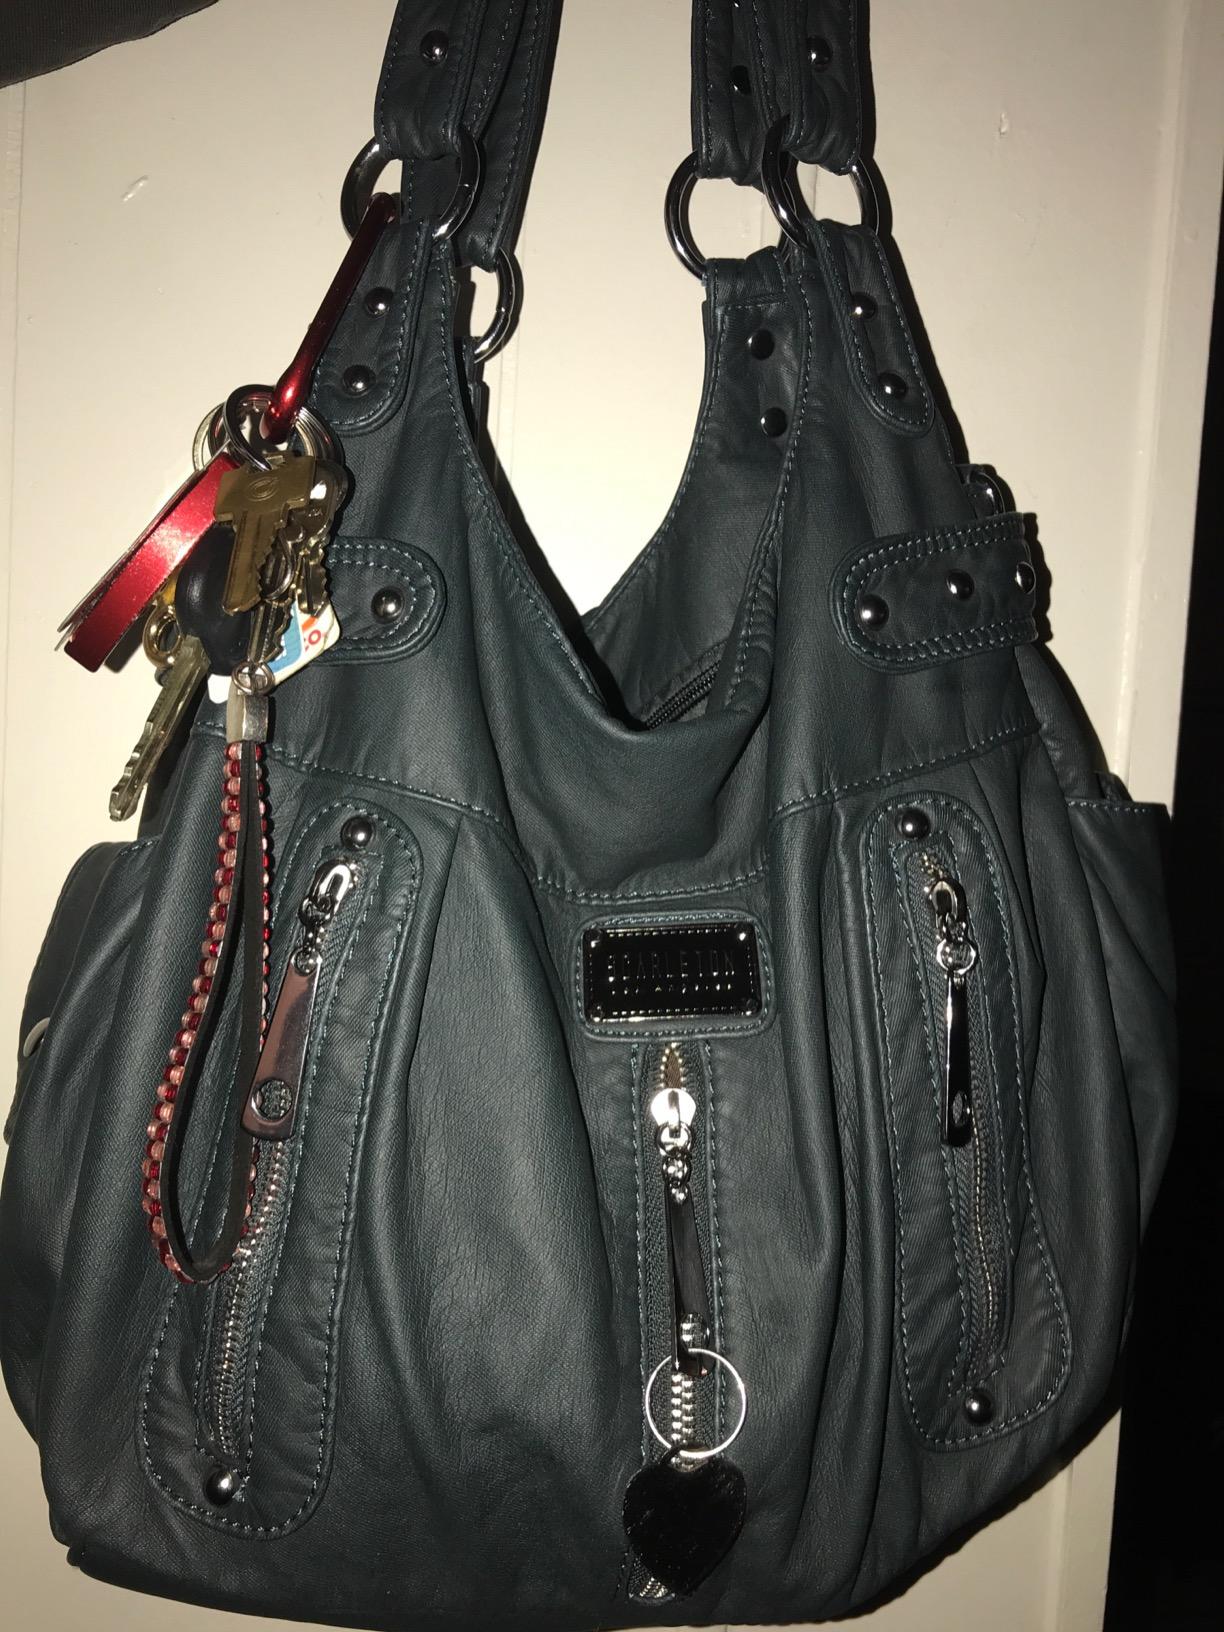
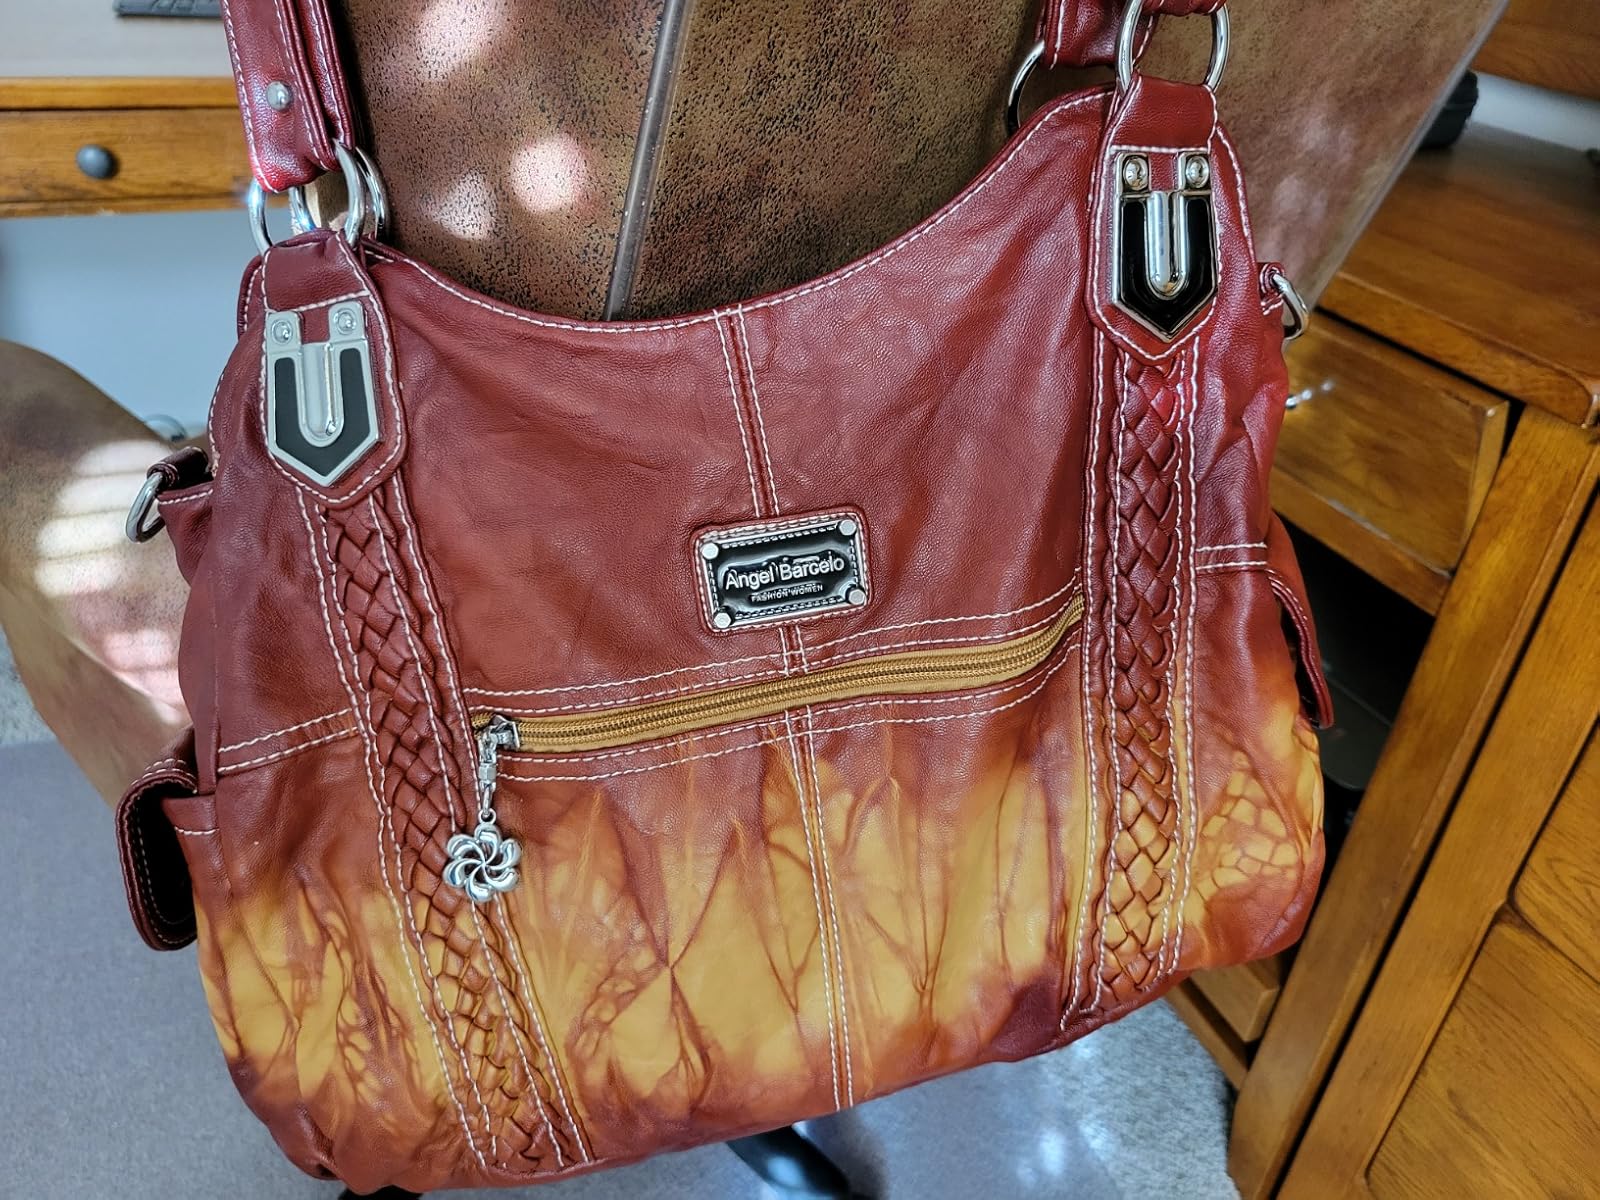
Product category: accessories_handbag
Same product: no